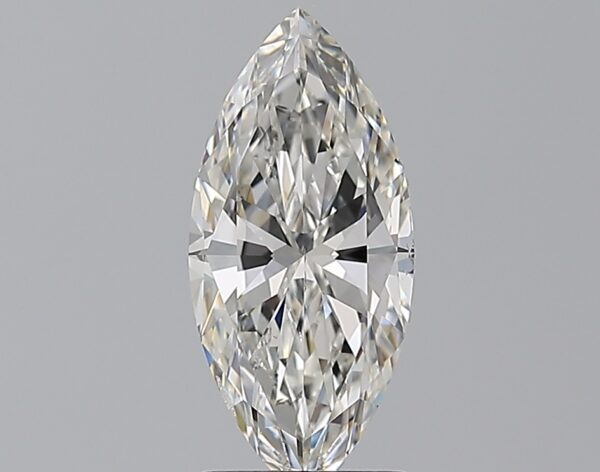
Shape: marquise
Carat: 1.51
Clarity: SI1
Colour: H
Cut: EX
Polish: EX
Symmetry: EX
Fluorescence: N
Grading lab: GIA
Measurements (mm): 12.88 x 5.87 x 3.63